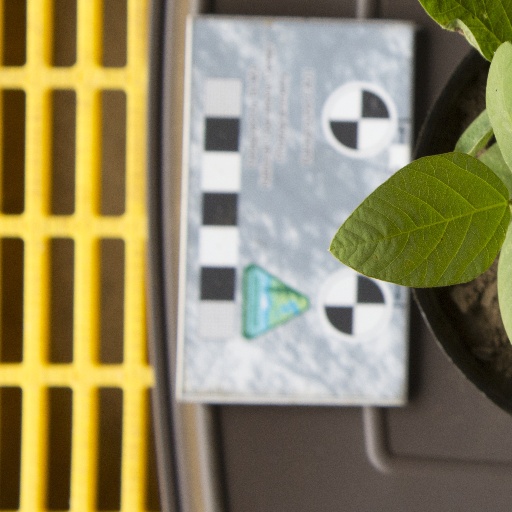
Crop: soybean